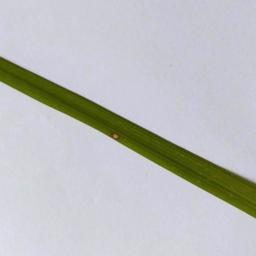
Label: Rice___Leaf_Blast